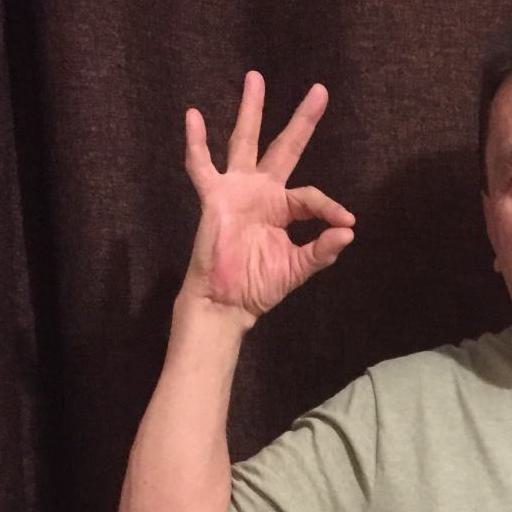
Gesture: ok